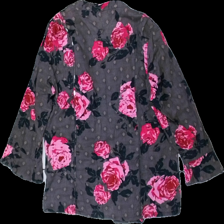
View: back
Type: Shirt
Category: Ladies
Brand: Not in the list
Brand text on label: soon
Colors: Brown, Blue, Pink, Red
Material: 100 bomull
Cut: Regular
Season: All
Damage: saknas band till
Damage location: bottom center
Price range: <50
Recommended usage: Export
Description: blommig skjorta